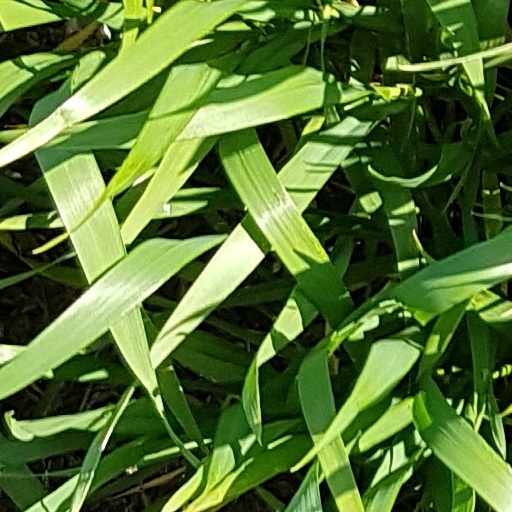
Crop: wheat